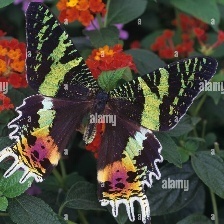
Species: MADAGASCAN SUNSET MOTH